Women's Union for the League of Nations

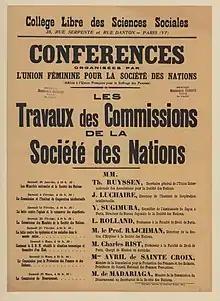
Poster of conferences organized by the Women's Union for the League of Nations

The Women's Union for the League of Nations was a French women's organization which was founded in 1920 by the French Union for Women's Suffrage as a basis for ensuring representation of women's interests at the League of Nations. Key figures were Marie-Louise Puech, Marguerite de Witt-Schlumberger and Germaine Malaterre-Sellier.